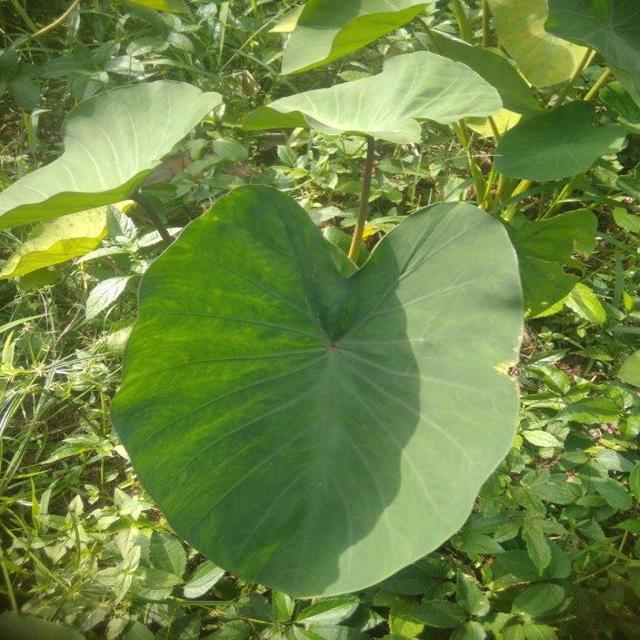
Label: Healthy